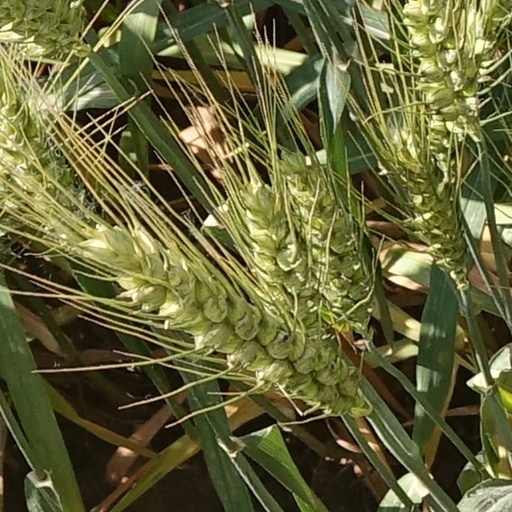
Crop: wheat